Dorothy Garai

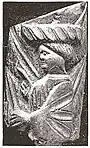

Dorothy Garai (/Доротеја Горјанска, ; died between 19 and 24 September 1438) was a Hungarian noblewoman who became Queen of Bosnia upon her marriage to King Tvrtko II in 1428. She functioned as art patron and exerted significant influence over her husband, especially over his relations with church officials, which earned her considerable notoriety in monastic circles. The marriage was harmonious, but childless and cut short by her death in her twenties.